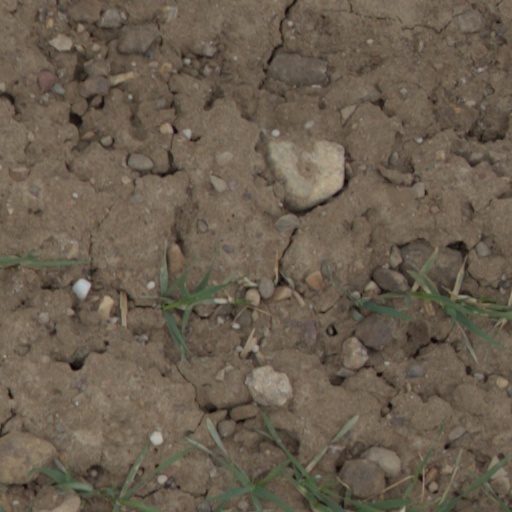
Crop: wheat